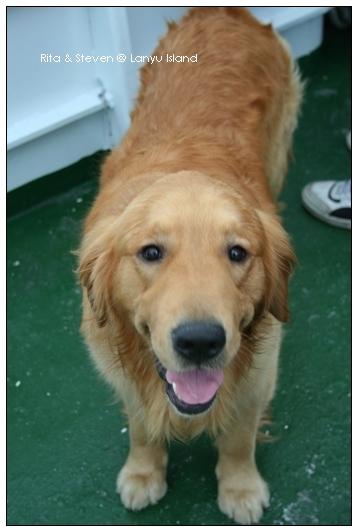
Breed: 5355-n000126-golden_retriever